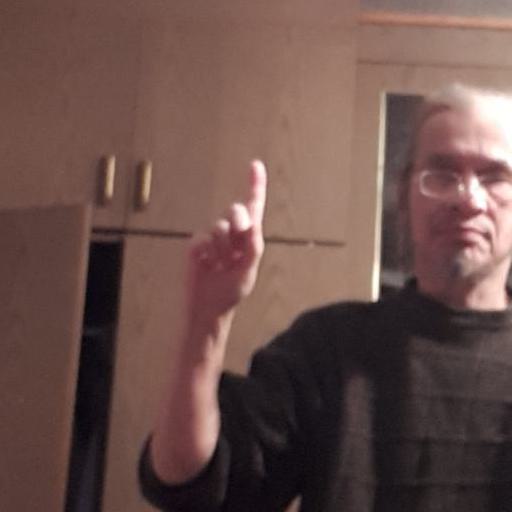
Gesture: one